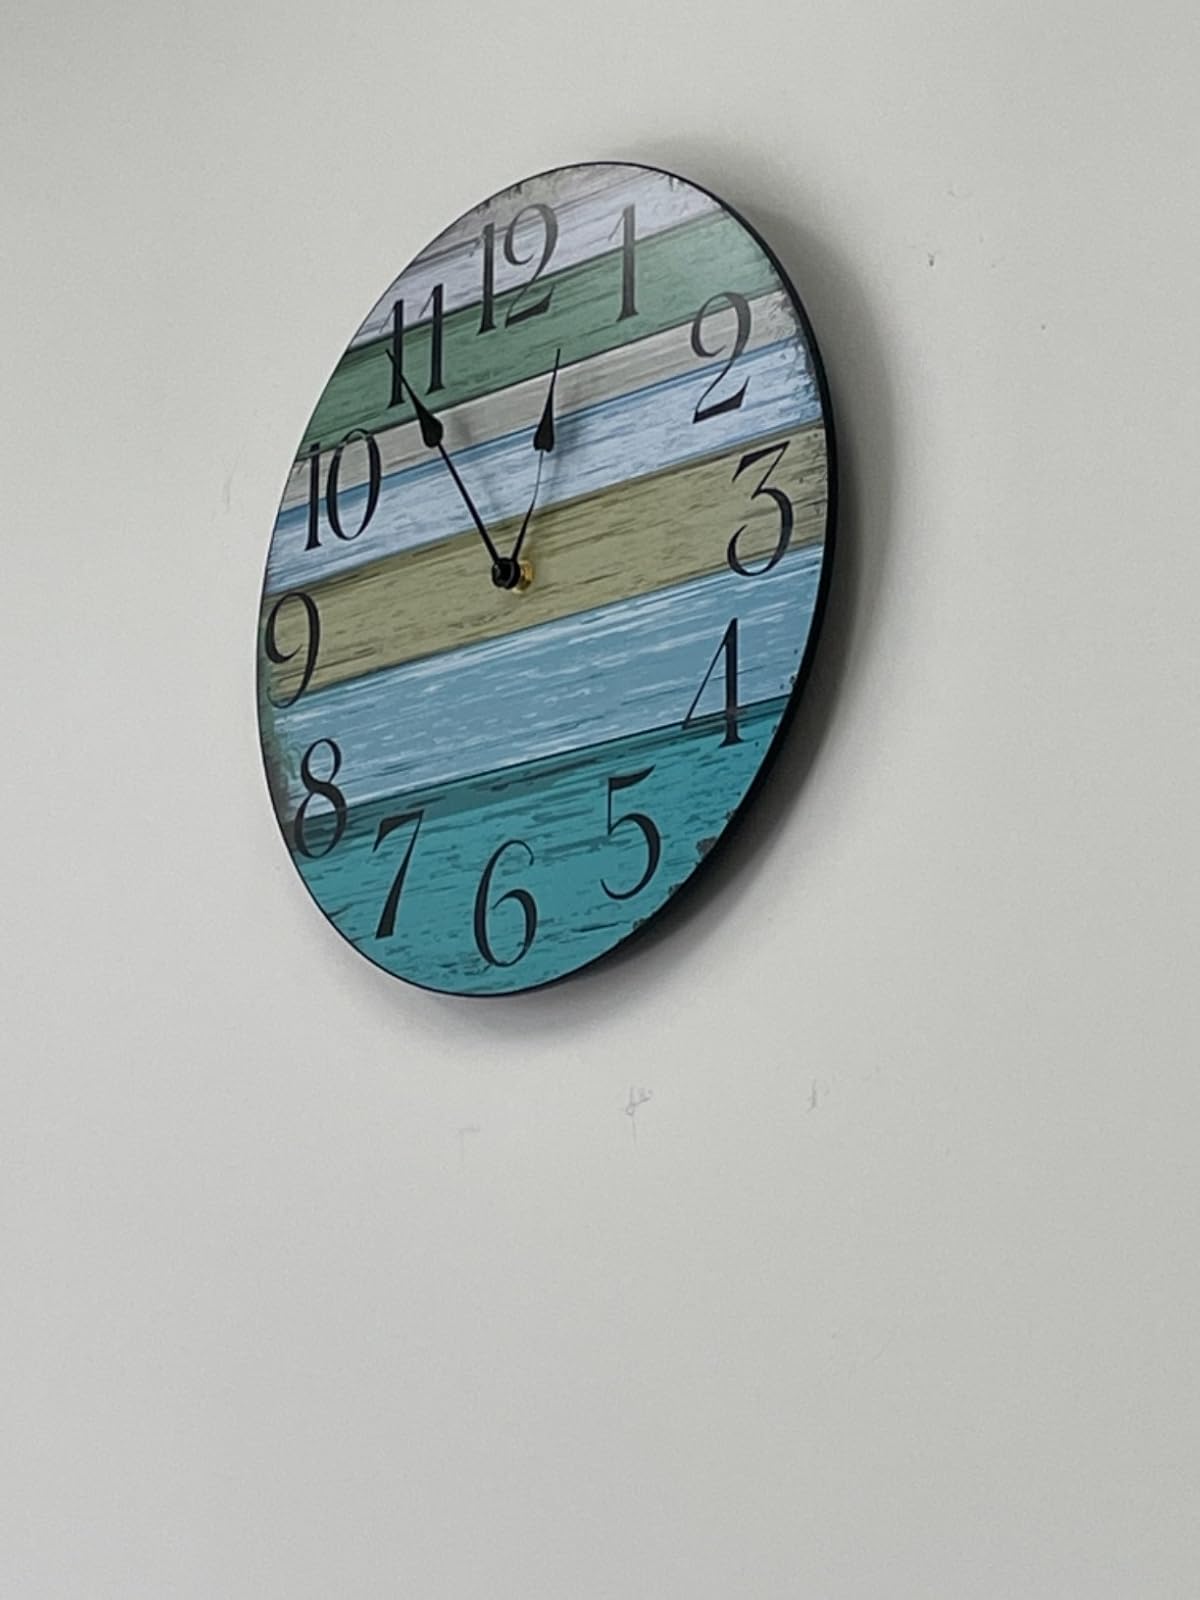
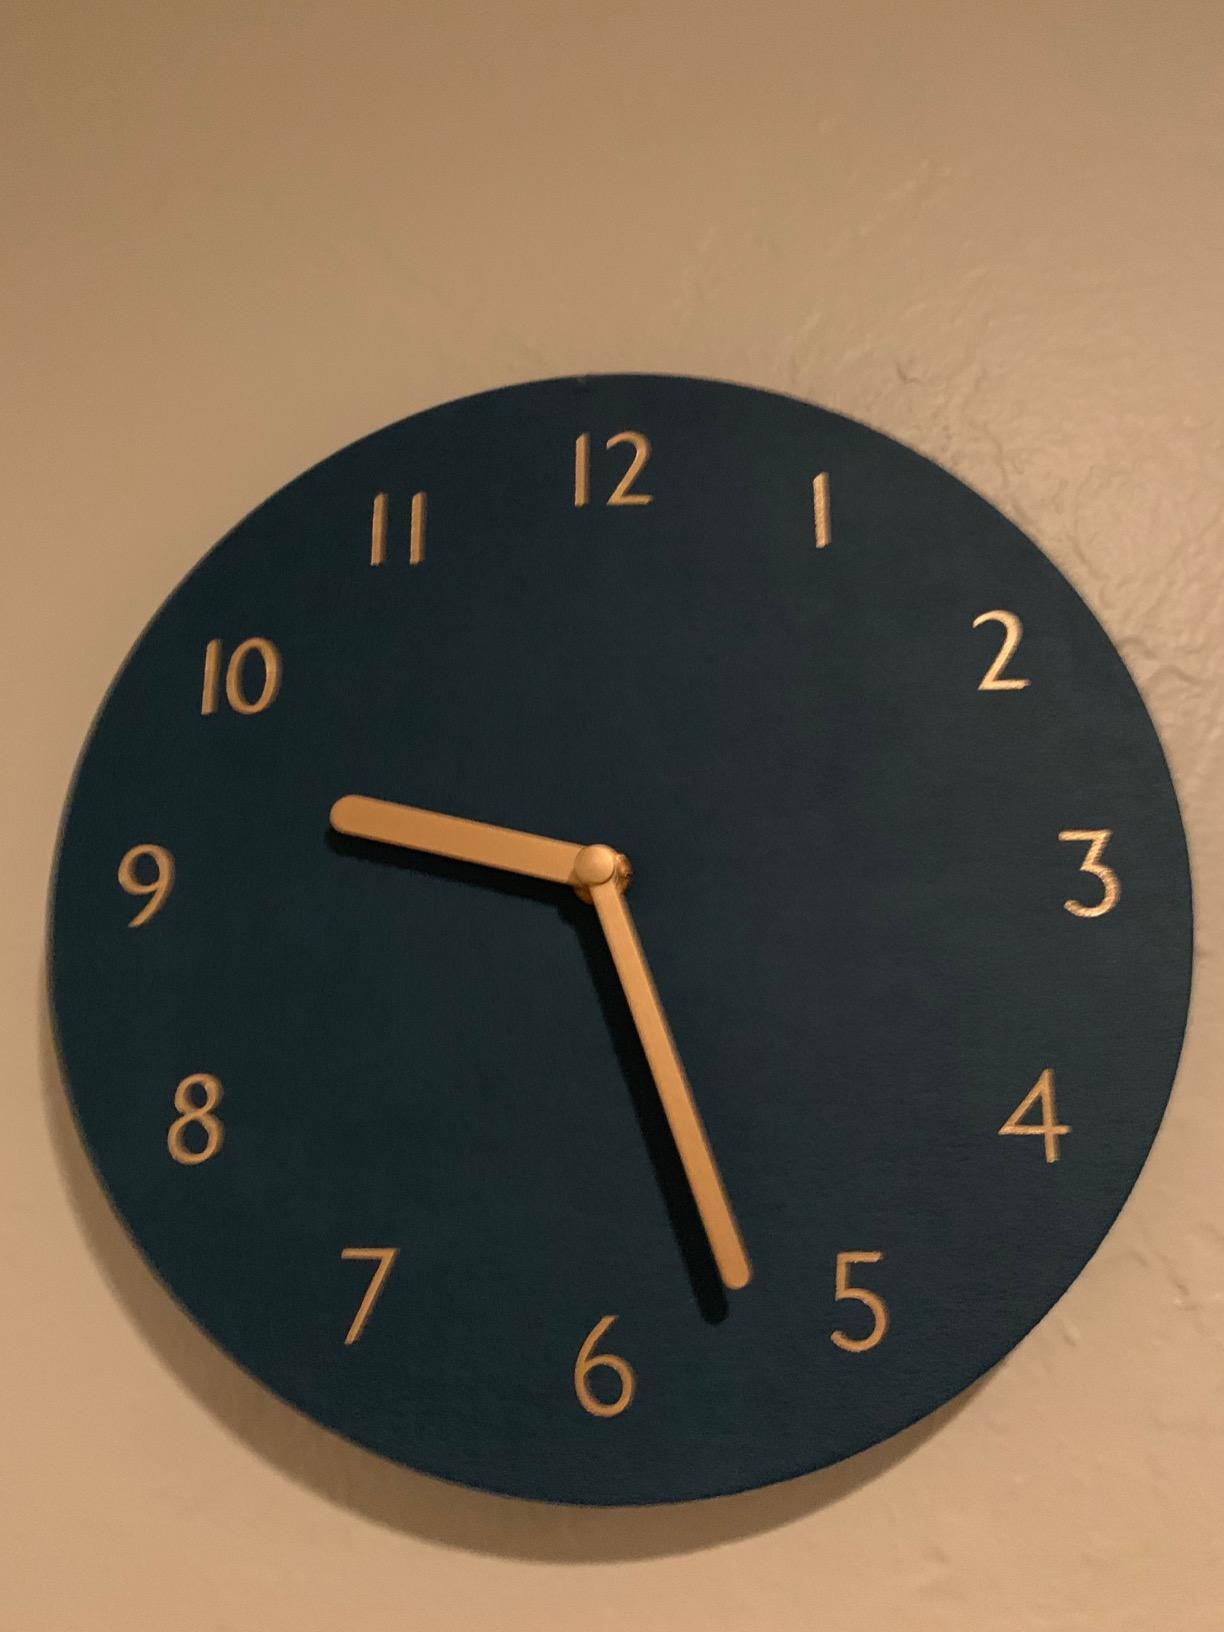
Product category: clock
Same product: no